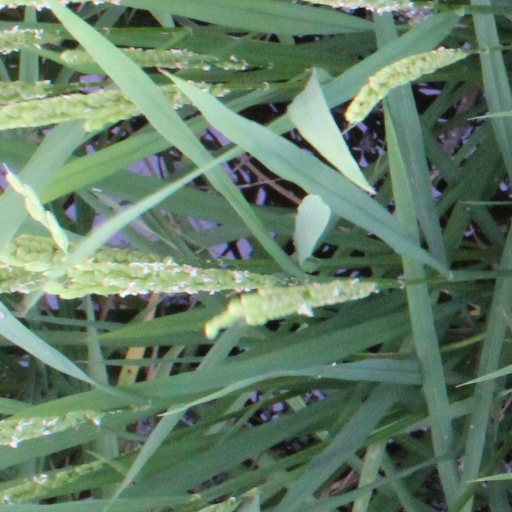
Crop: rice